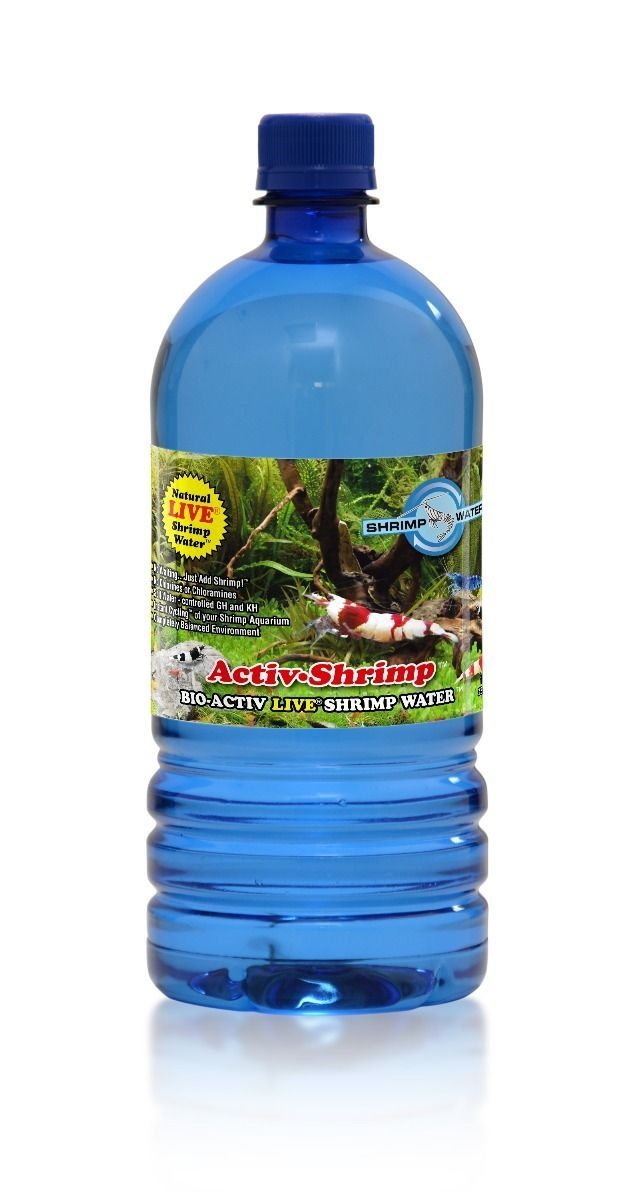
World Wide Imports Activ Shrimp Bio-Activ Live Shrimp Water
Shrimp pH requirements may vary from species to species. Be sure to research your shrimp to learn about their specific requirements. As this is a natural product, pH testing is recommended upon initial setup, then buffer your aquarium to suit your shrimp’s needs. NOTE: Activ-Shrimp™ Bio-Activ Live® Shrimp Water™ creates a healthier aquarium from the start. Treated tap water or RO water does not provide the proper chemical requirements provided by 100% Natural Live Fresh Water. Activ-Shrimp™ Bio Activ Live® Shrimp Water™ replaces missing natural live bacteria, trace elements, and critical nutrients. Directions: For initial set-up: Remove any contents from aquarium and pre-wash with clean water, then rinse with Activ-Shrimp™ Bio Activ Live® Shrimp Water™ to remove any residual chemicals found in tap water. Decorate your aquarium, then fill with remaining Activ-Shrimp™ Bio Activ Live® Shrimp Water™. For water change: A weekly water change of 5–10%, depending on your shrimp species, is recommended using Activ-Shrimp™ Bio Activ Live® Shrimp Water™. Be sure to match the Activ-Shrimp™ Bio Activ Live® Shrimp Water™ temperature to the aquarium water temperature. For evaporation: Simply top off your aquarium using Activ-Shrimp™ Bio Activ Live® Shrimp Water™. Not Intended for Human Consumption
Brand: World Wide Imports
Category: Animals & Pet Supplies > Pet Supplies > Fish & Aquatic Supplies > Aquarium Water Treatments > PH Adjusters